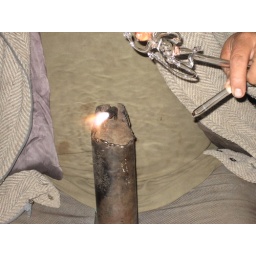
That's the official pole in the ground